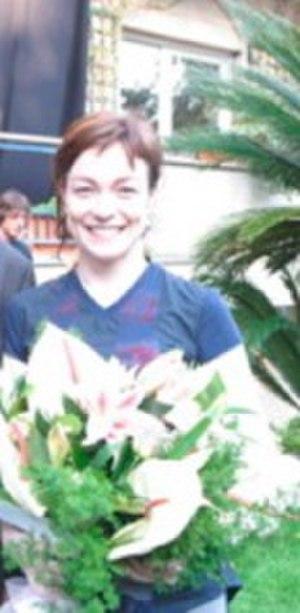
Stefania Rocca est une actrice italienne.